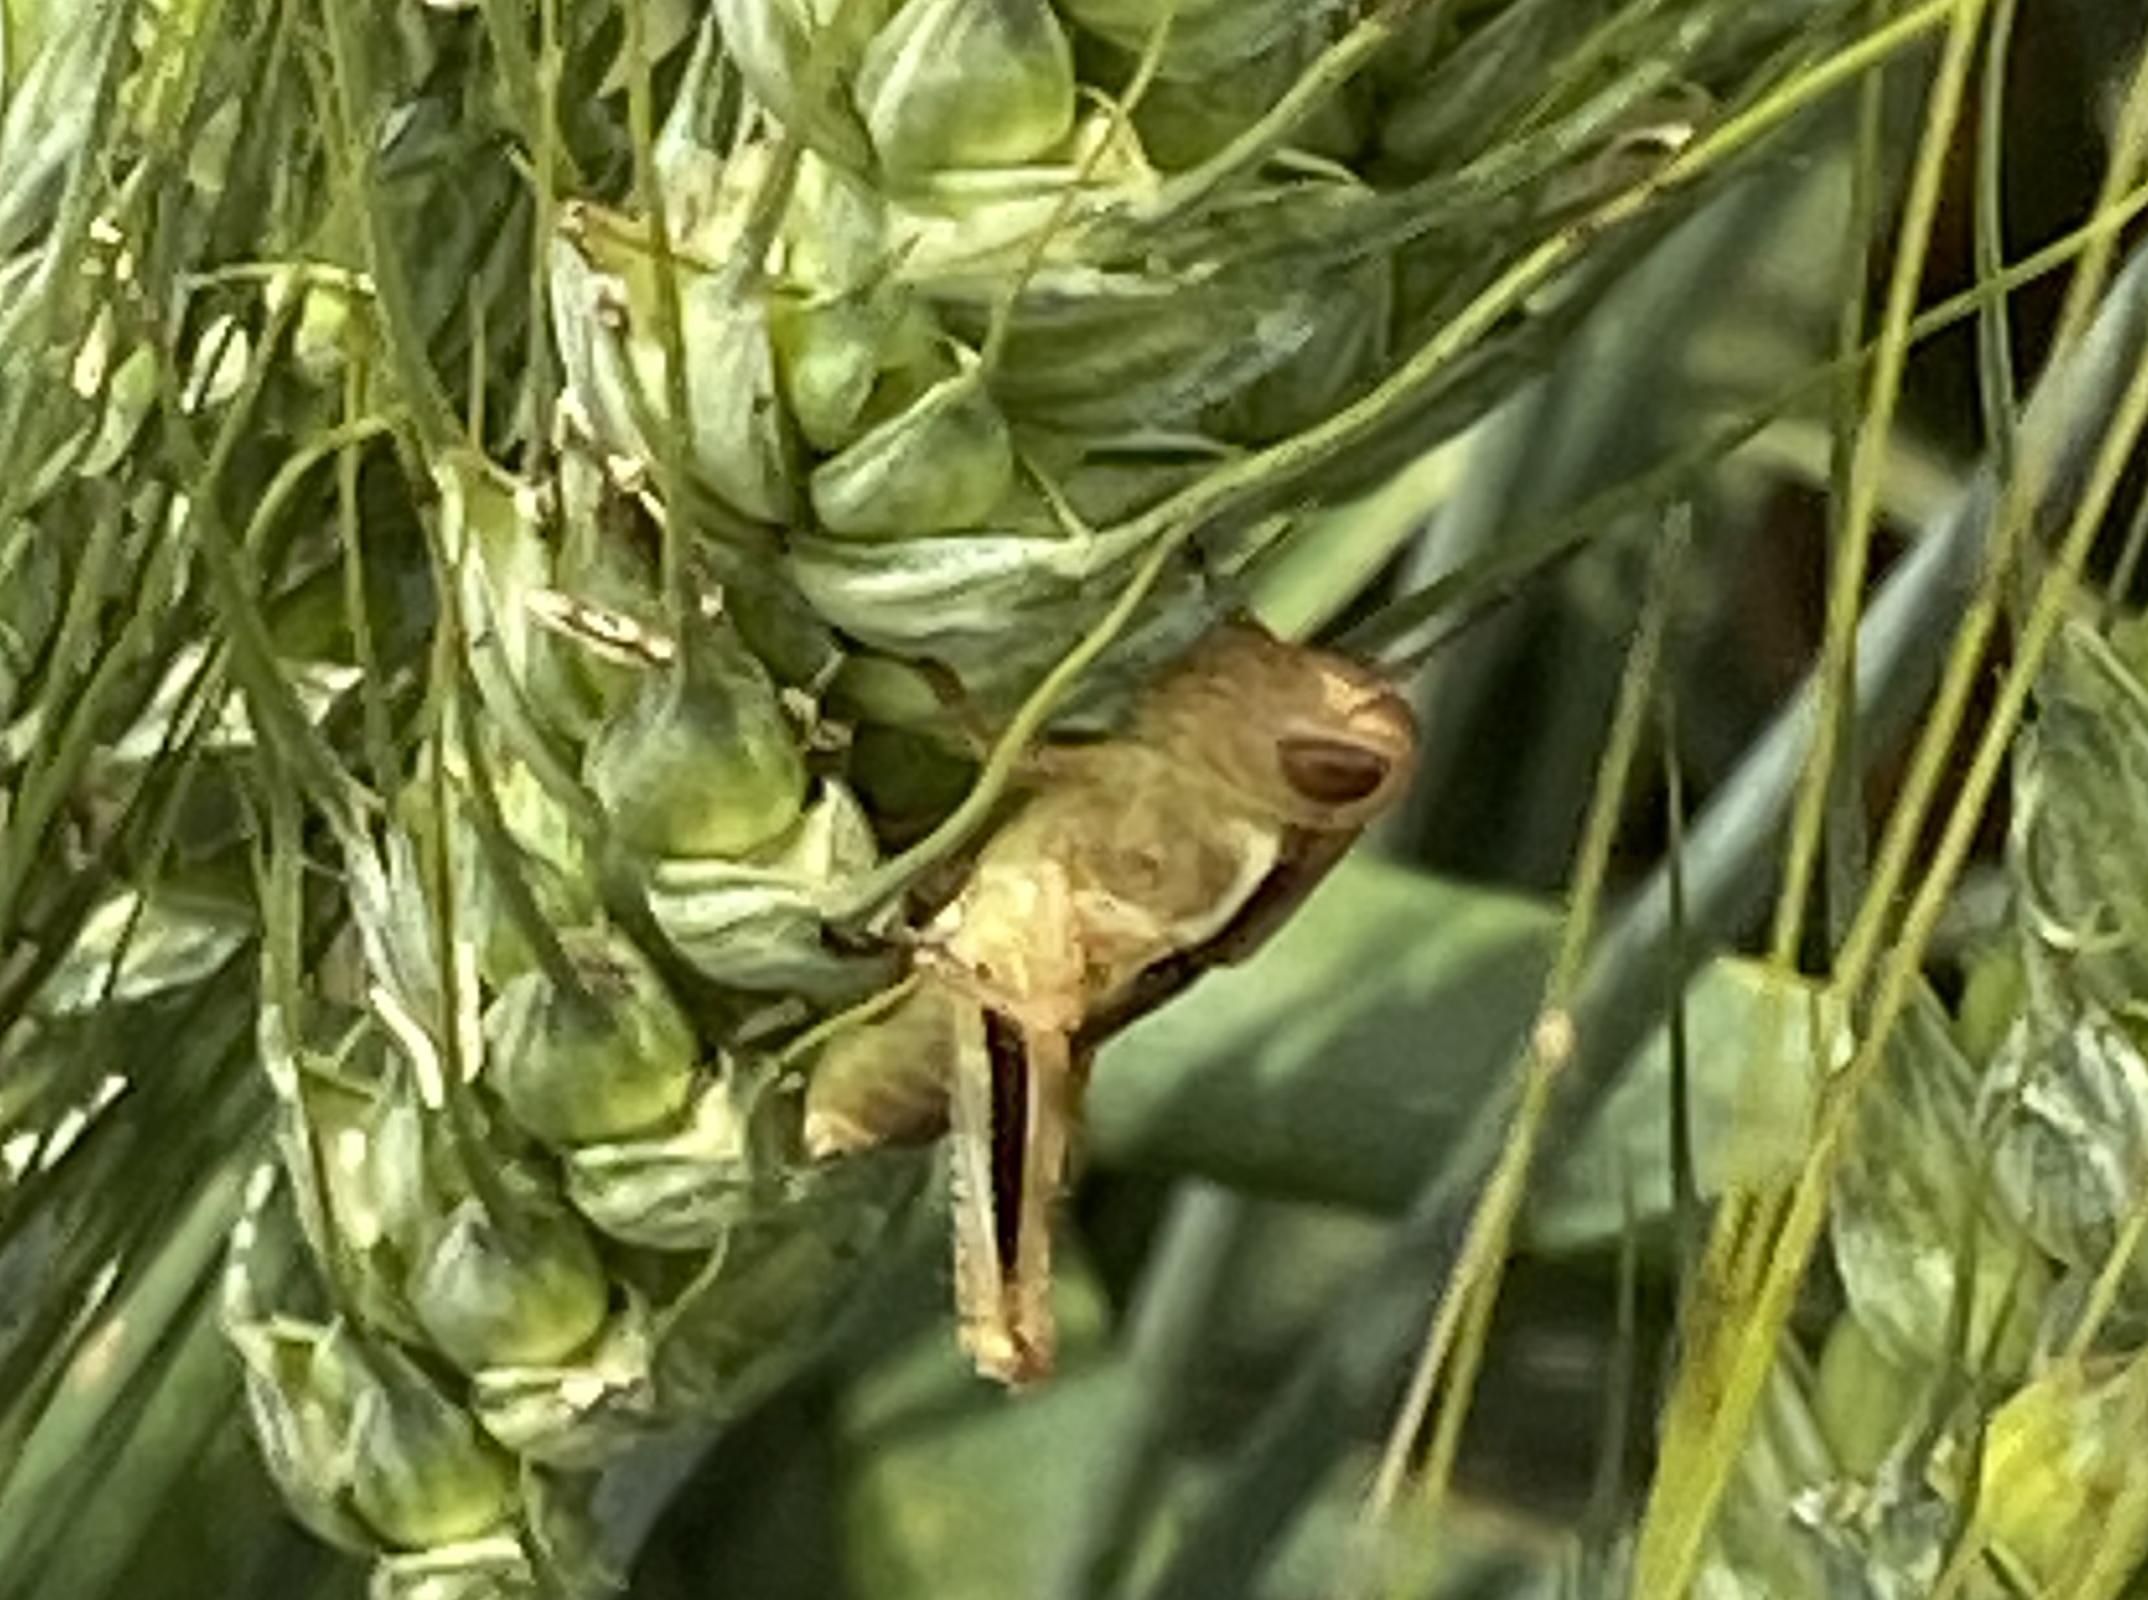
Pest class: occasional_pest